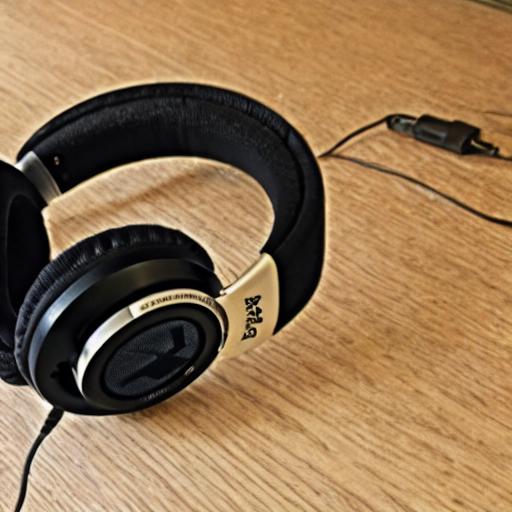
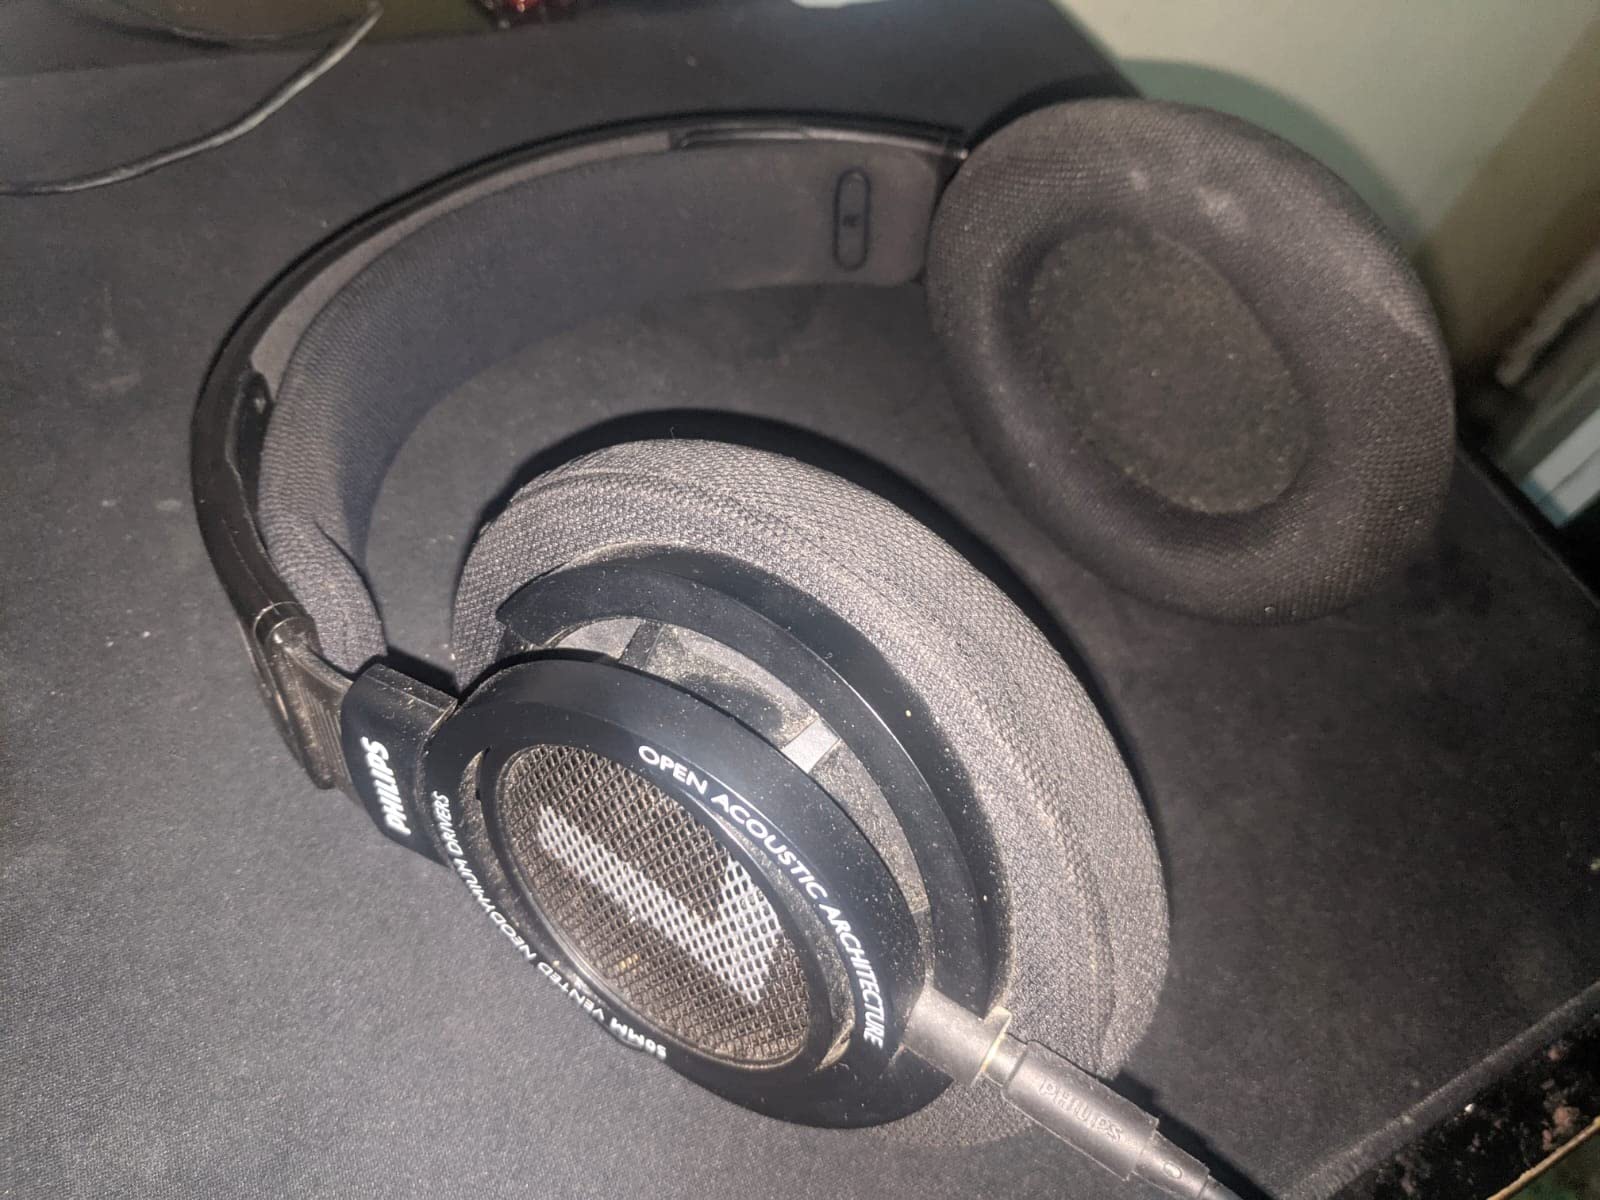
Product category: headphones
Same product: no